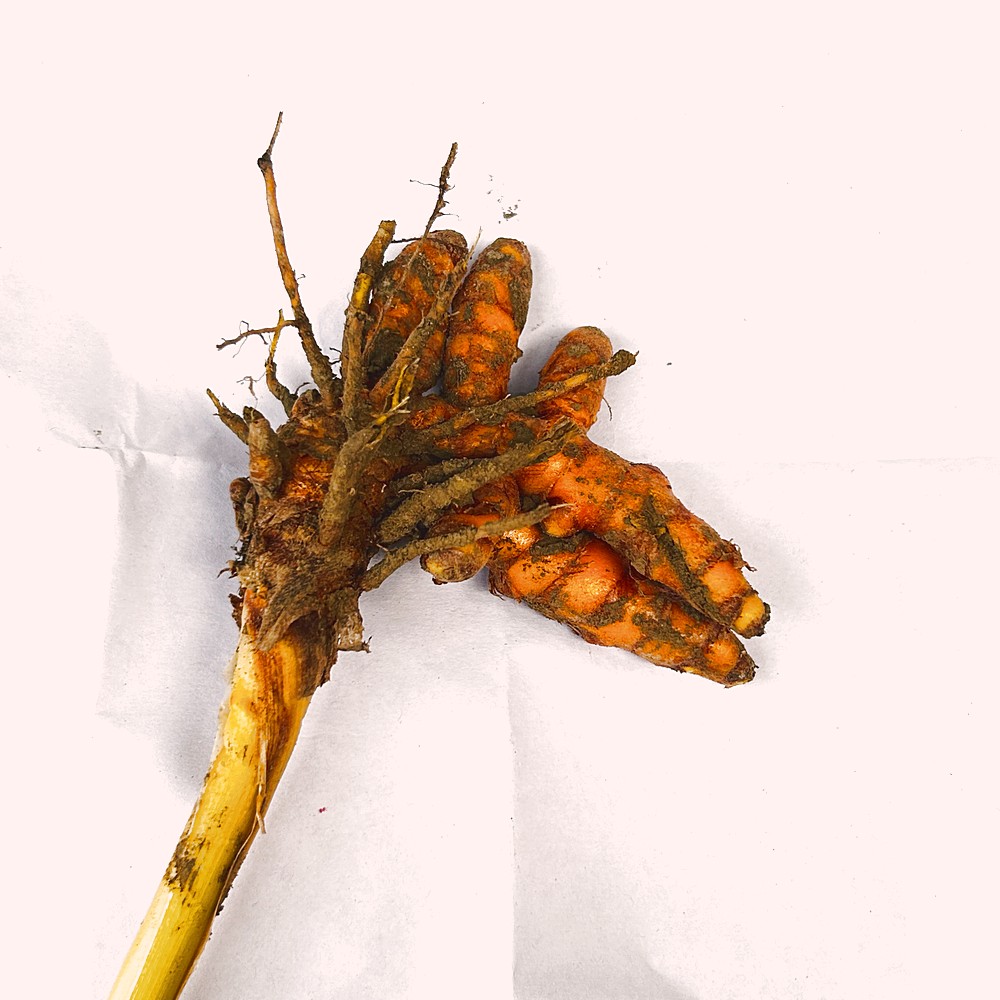
Label: Rhizome Healthy Root